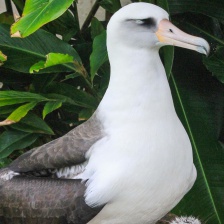
Species: ALBATROSS
Scientific name: DIOMEDEIDAE